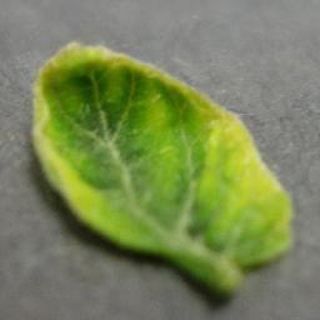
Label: tomato_yellow_leaf_curl_virus